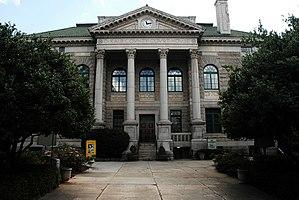
Decatur est une ville qui est le siège du comté de DeKalb en Géorgie, aux États-Unis. Avec une population de 19 335 habitants au recensement de 2010, la cité est parfois présumée plus grande qu'elle n'est, puisque plusieurs codes postaux dans des territoires non constitués en municipalités portent le nom de Decatur. Située dans la banlieue d'Atlanta, elle est desservie par les transports publics et bénéficie de trois stations de métro de la MARTA.